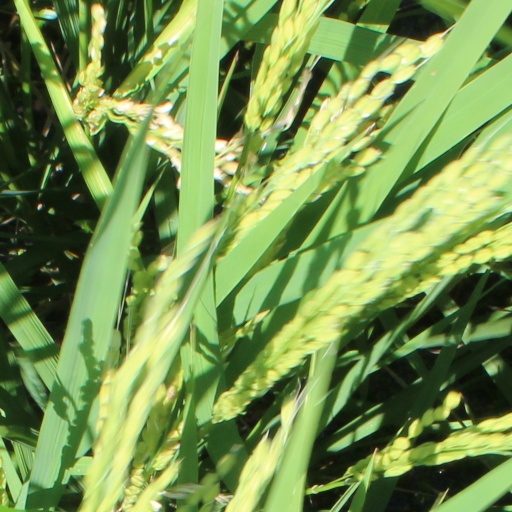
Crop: rice